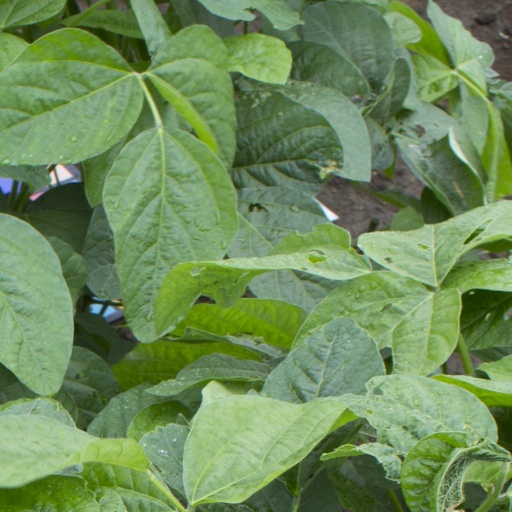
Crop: soybean